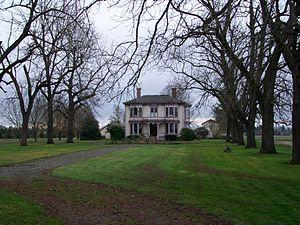
Barlow est une municipalité américaine située dans le comté de Clackamas en Oregon.